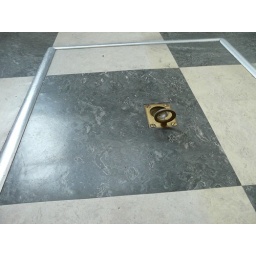
Latch in the kitchen floor